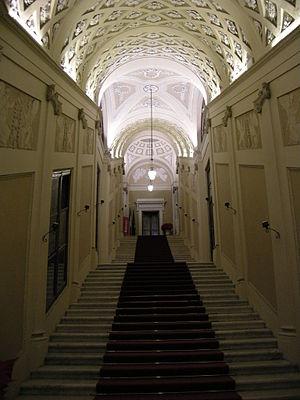
Le Palazzo Ducale, appelé aussi Palazzo della Provincia, est un des palais historiques de la ville de Lucques en Toscane.